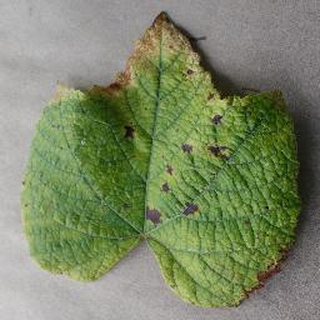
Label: grape_leaf_blight